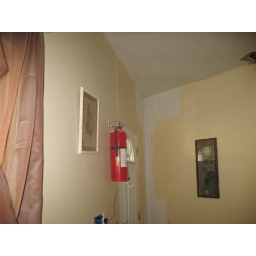
Front door, fire tank mounted at door, built in motorcycle clock in wall, that really work great.